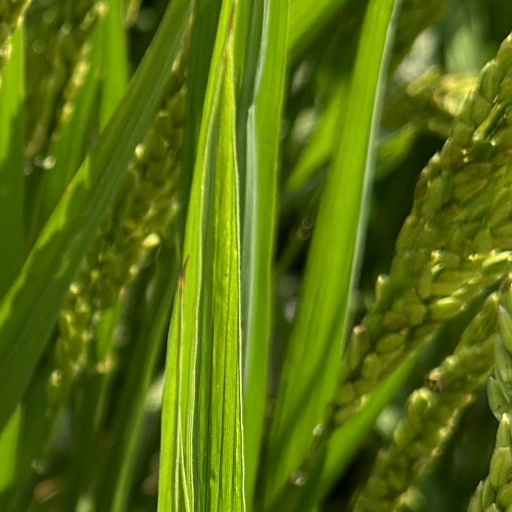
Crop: rice